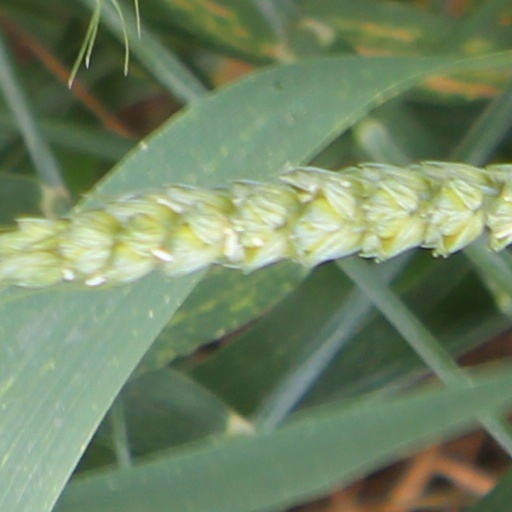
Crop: wheat